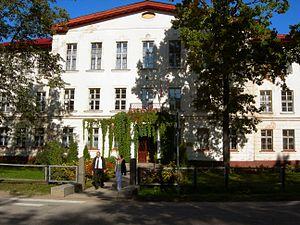
Viļaka connue sous le nom allemand de Marienhausen est une ville dans le nord-est de la Latgale en Lettonie. Elle est située au bord du lac Viļakas ezers et traversée par le cours d'eau la Kira. Elle a 1 525 habitants pour une superficie de 6,4 km². Non loin passe la route P35 et la P45.